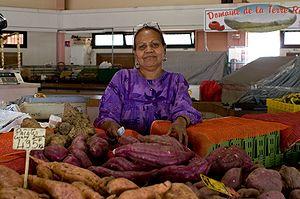
Nouméa, principale ville portuaire de Nouvelle-Calédonie, est le chef-lieu de cette collectivité d'outre-mer française au statut spécifique et de la Province Sud, située sur une presqu'île de la côte sud-ouest de la Grande Terre.
L'économie de la Nouvelle-Calédonie repose sur trois piliers :